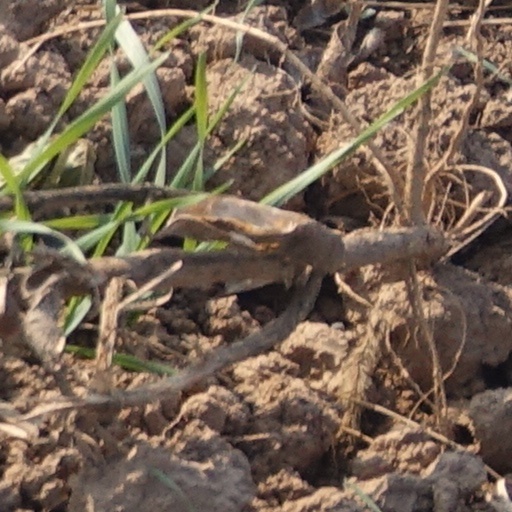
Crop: wheat